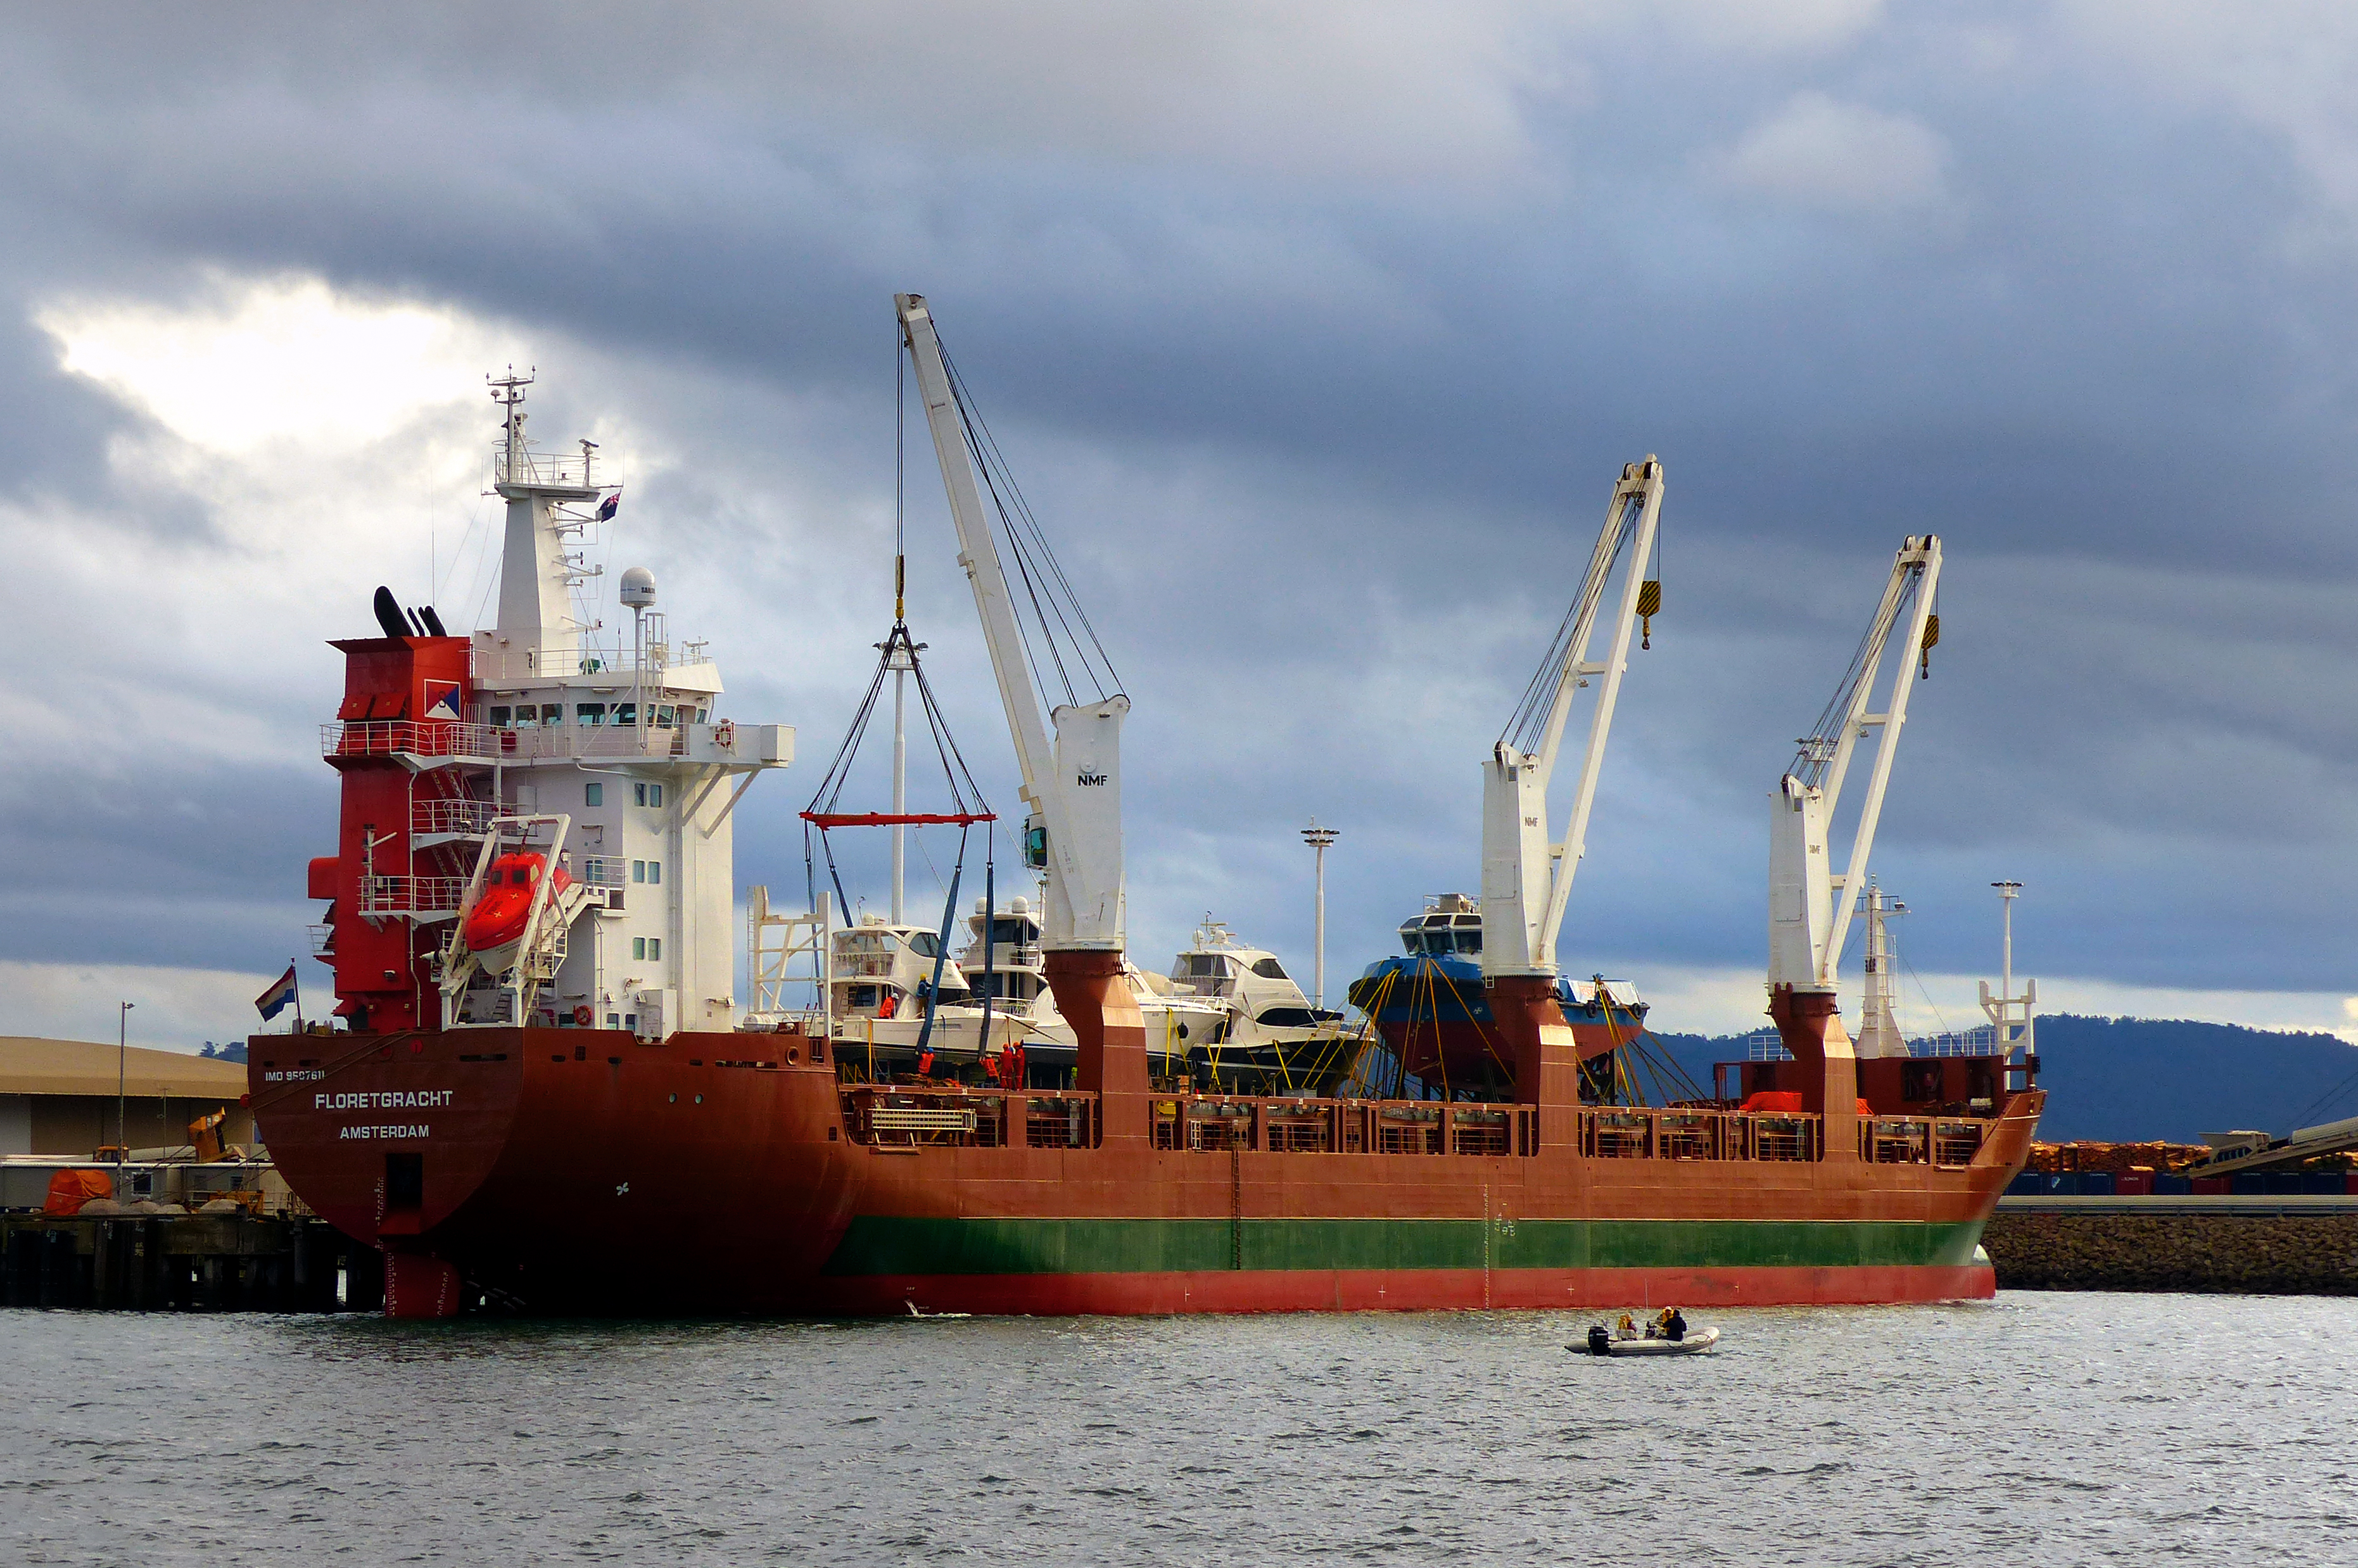
sea, ocean, boat, ship, transport, vehicle, harbor, port, cargo ship, publicdomain, cargoship, channel, bridgecamera, tugboat, limuxfz200, watercraft, container ship, fishing vessel, freight transport, tank ship, bulk carrier, fishing trawler, offshore drilling